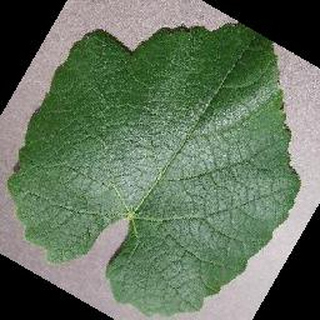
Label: healthy_grape